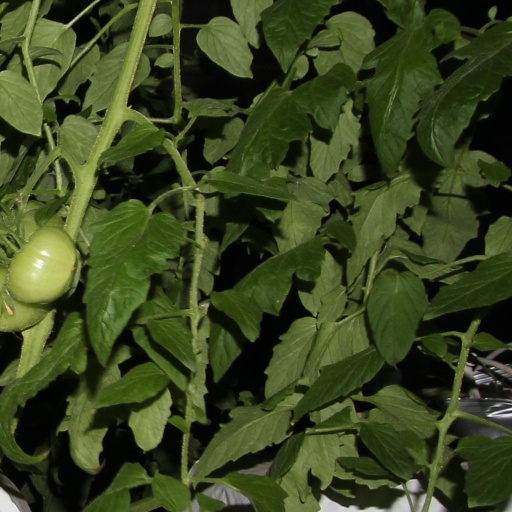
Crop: tomato